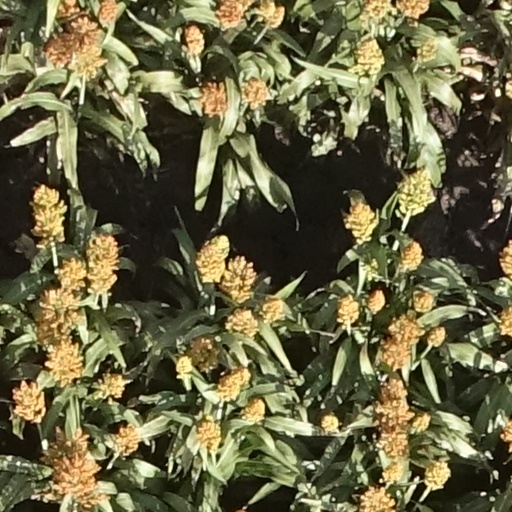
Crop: sorghum